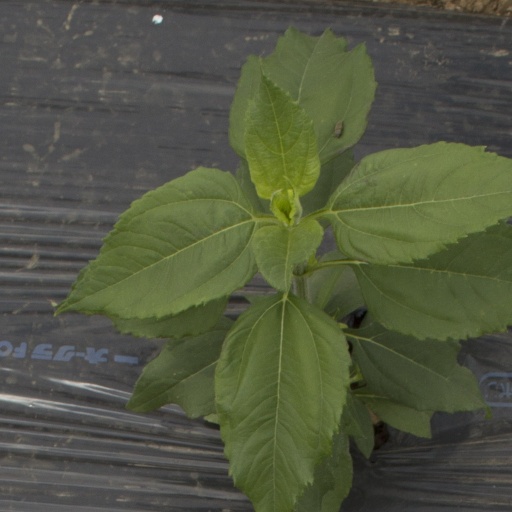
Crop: Jerusalem artichoke